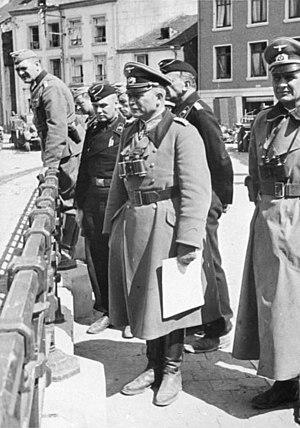
Général allemand Heinz Guderian à Bouillon (Belgique), après la prise de la ville par l'une de ses divisions blindées le 11-12 mai 1940. Il y établit le PC de son corps (XIX. Armee-Korps (mot.)) à l'hôtel Panorama.
Le siège de Boulogne-sur-Mer, opposant Franco-Britanniques aux Allemands avec victoire de ces derniers, est livré pour le contrôle de la commune et du port de Boulogne-sur-Mer du 22 au 25 mai 1940 pendant la campagne de France au début de la Seconde Guerre mondiale. Il se déroule en même temps que le siège de Calais, précédant l'opération Dynamo, l'évacuation du Corps expéditionnaire britannique à Dunkerque.
La traversée des Ardennes par les armées allemandes lors de la bataille de France pendant la Seconde Guerre mondiale est débutée par celles-ci le 10 mai 1940 en envahissant le Luxembourg et l'Ardenne. Belges et Français mènent contre eux, jusqu'au 13 mai 1940, une action retardatrice par des combats et destructions avant de repasser sur la rive ouest de la Meuse.
Bouillon est une ville francophone de Belgique, située en Région wallonne et en Ardenne belge dans la province de Luxembourg.